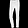
Label: Trouser